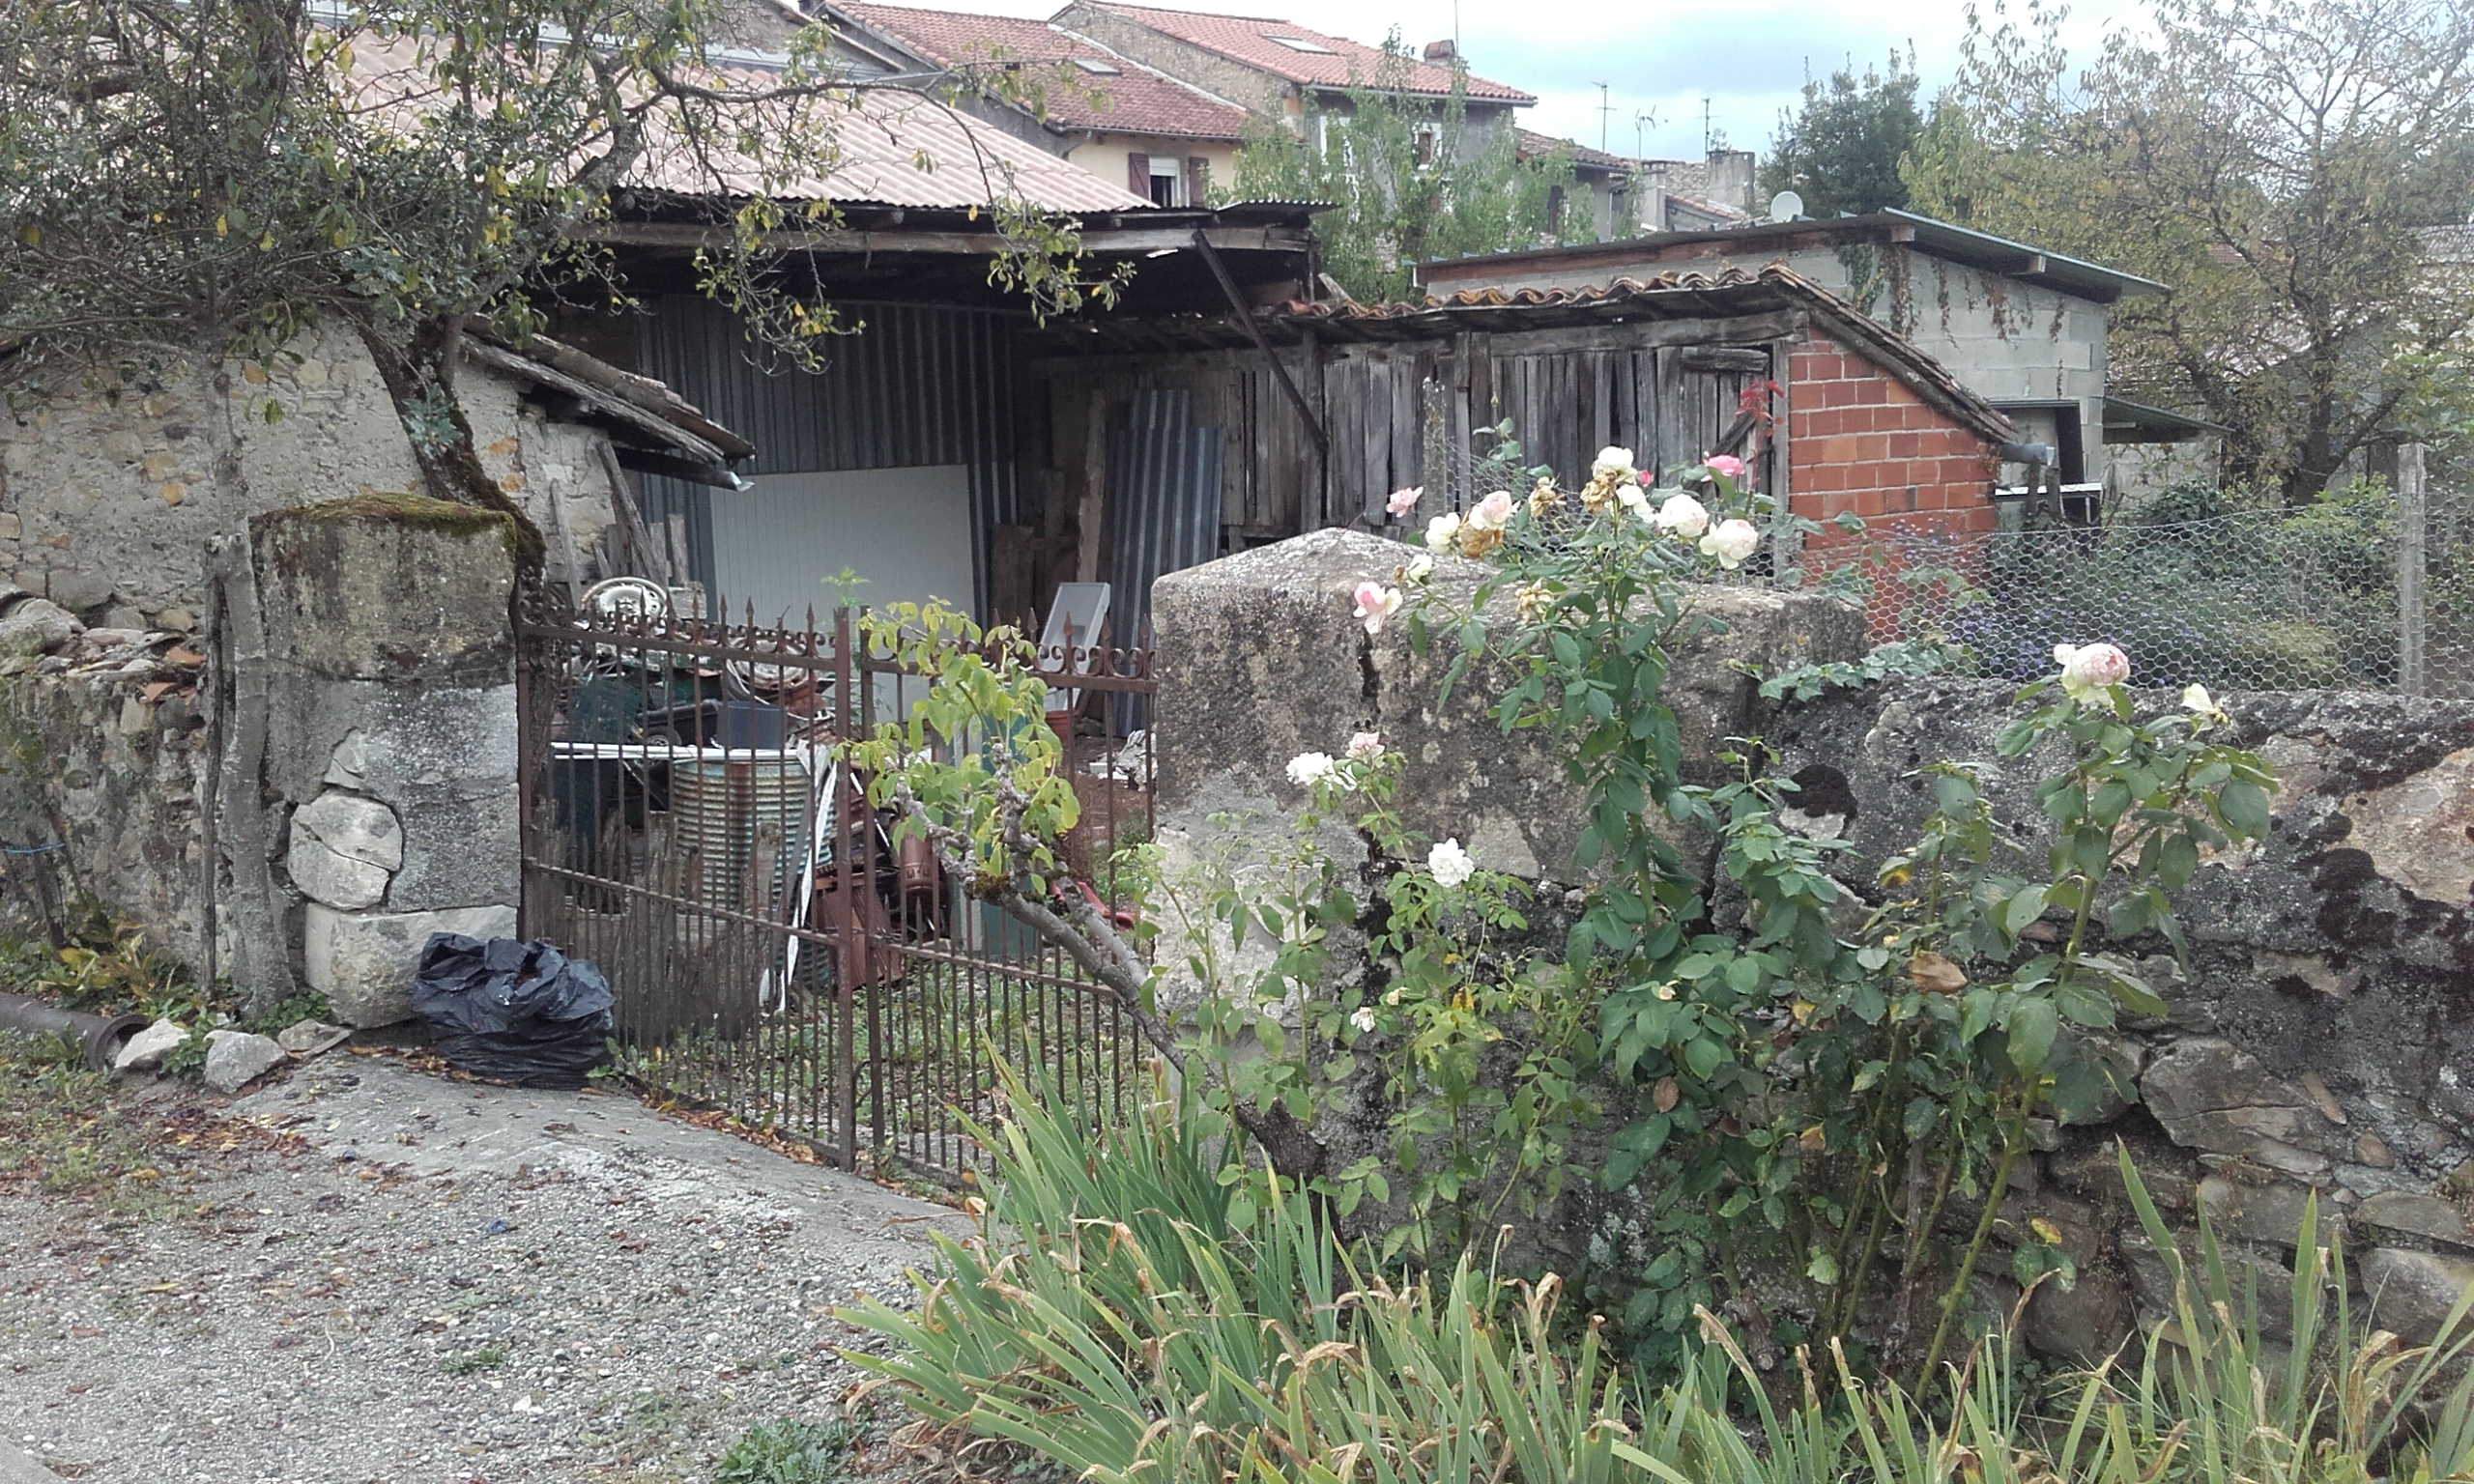
house, trees, flowers, property, land lot, shack, rural area, building, residential area, home, tree, real estate, plant, yard, architecture, shed, landscape, village, cottage